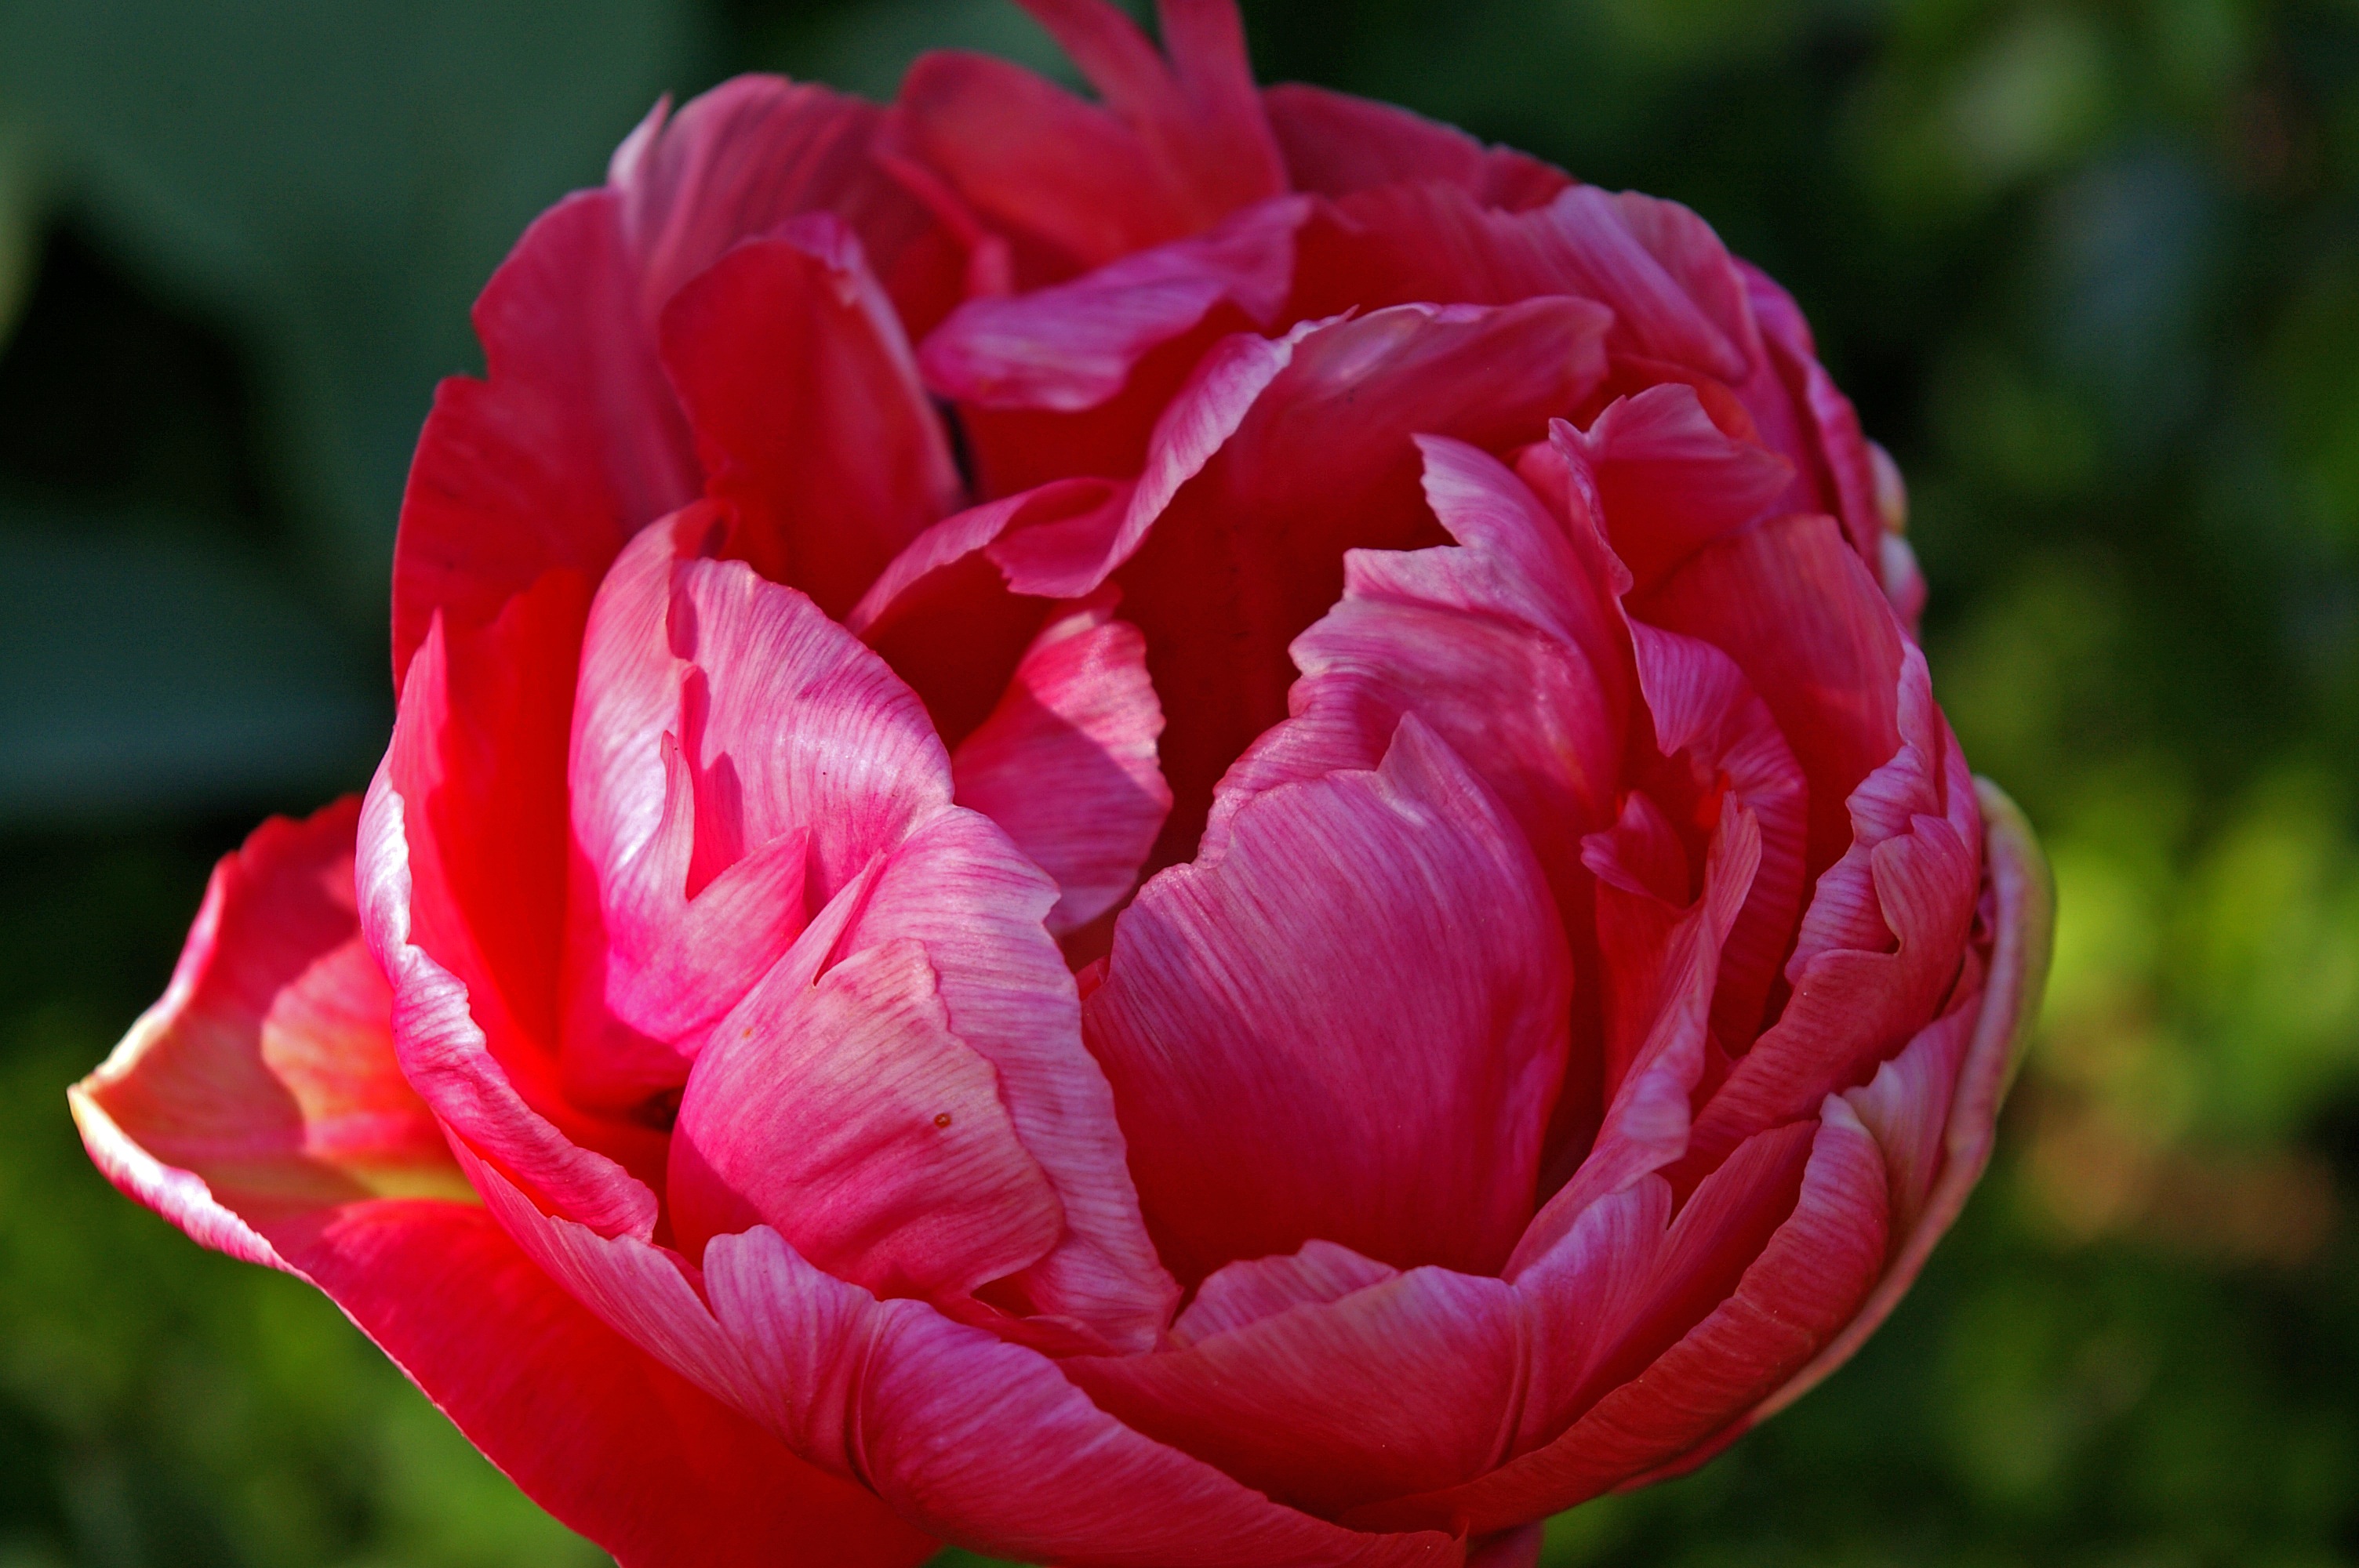
nature, open, plant, flower, petal, bloom, tulip, spring, red, color, botany, colorful, garden, pink, flora, flowers, flower bed, farbenpracht, petals, bright, beautiful, tulips, exotic, flower garden, early bloomer, spring flower, peony, awakening, full bloom, macro photography, blossomed, fr hlingsanfang, harbinger of spring, tulpenbluete, flowering plant, fr hlingsbl her, flower bulb, double flowers, roses tulips, plant stem, land plant